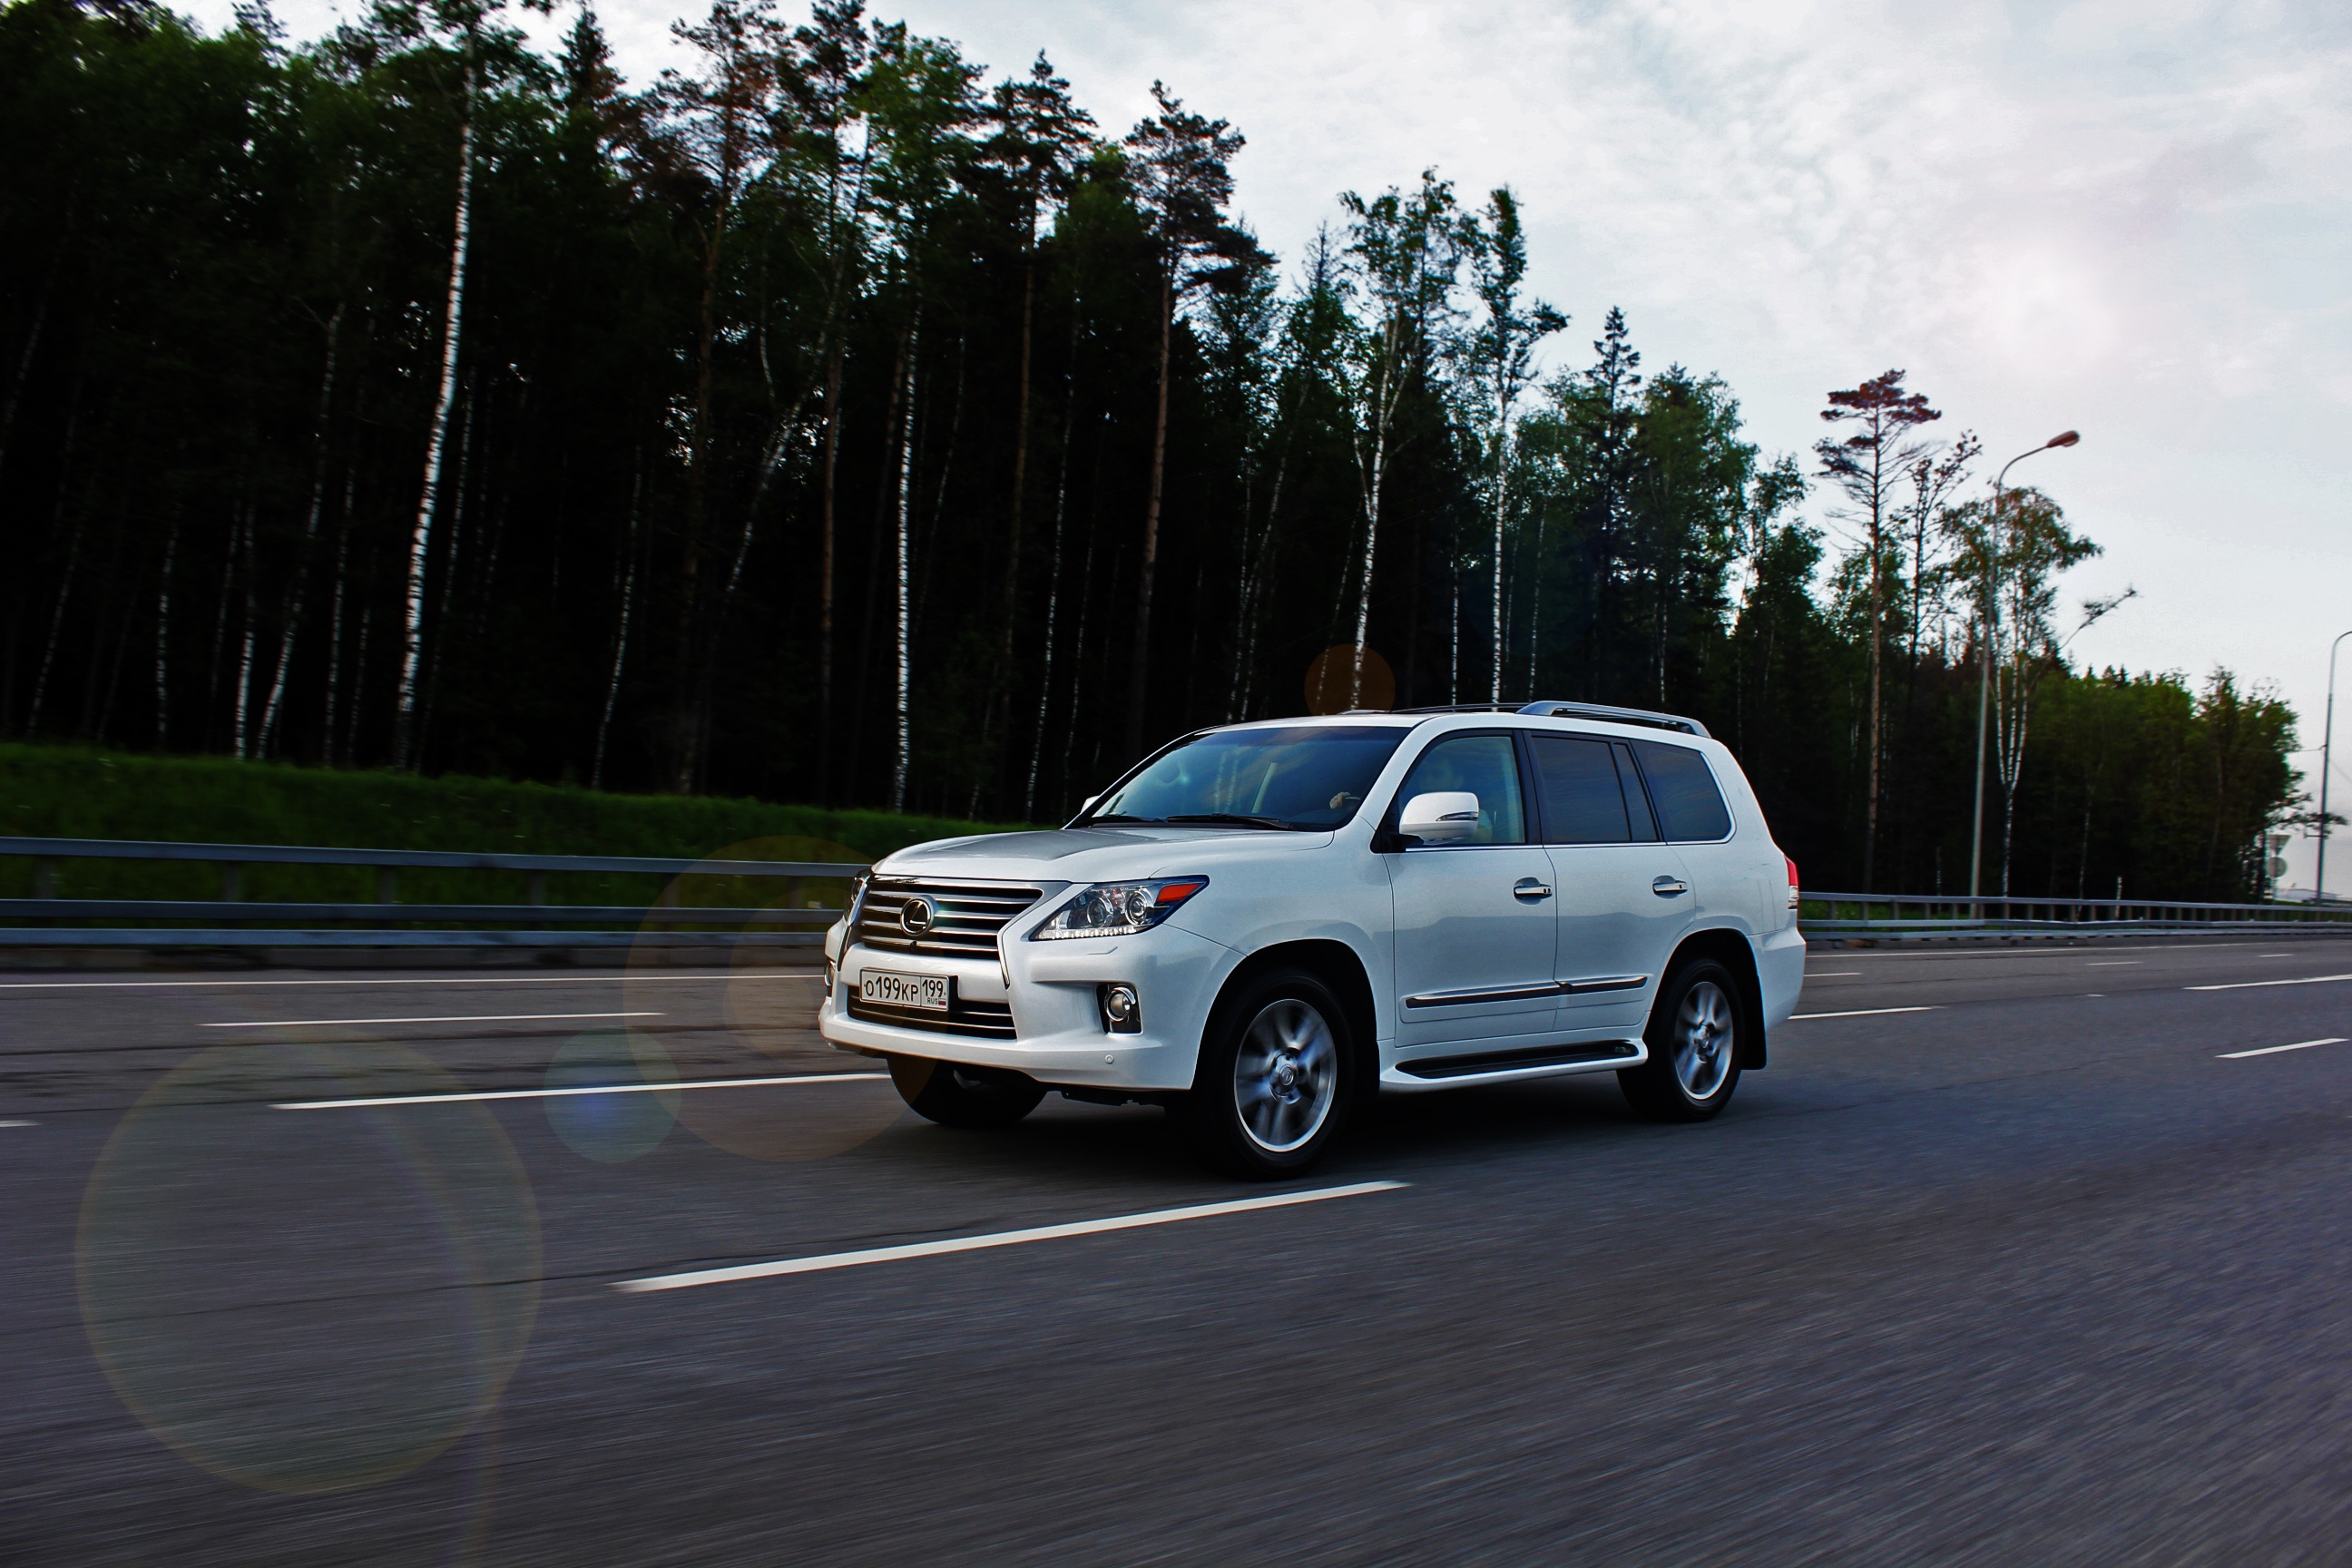
road, car, wheel, driving, summer, transport, vehicle, auto, machine, tuning, lexus, sport utility vehicle, land vehicle, automobile make, automotive exterior, compact car, automotive design, luxury vehicle, compact sport utility vehicle